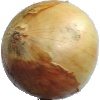
Label: Onion White 1